Maddur, Mandya

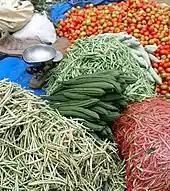
Vegetable shop in Maddur

Maddur has been recently famous for its tender coconut cultivation. Nearly 300 trucks of nuts are daily sent to the other states of India such as Punjab, Maharashtra, West Bengal, Goa, Telangana, Gujarat and other states. Small towns near Maddur consume more and more tender coconuts daily. Maddur has been recently named as Tender coconut capital of India.